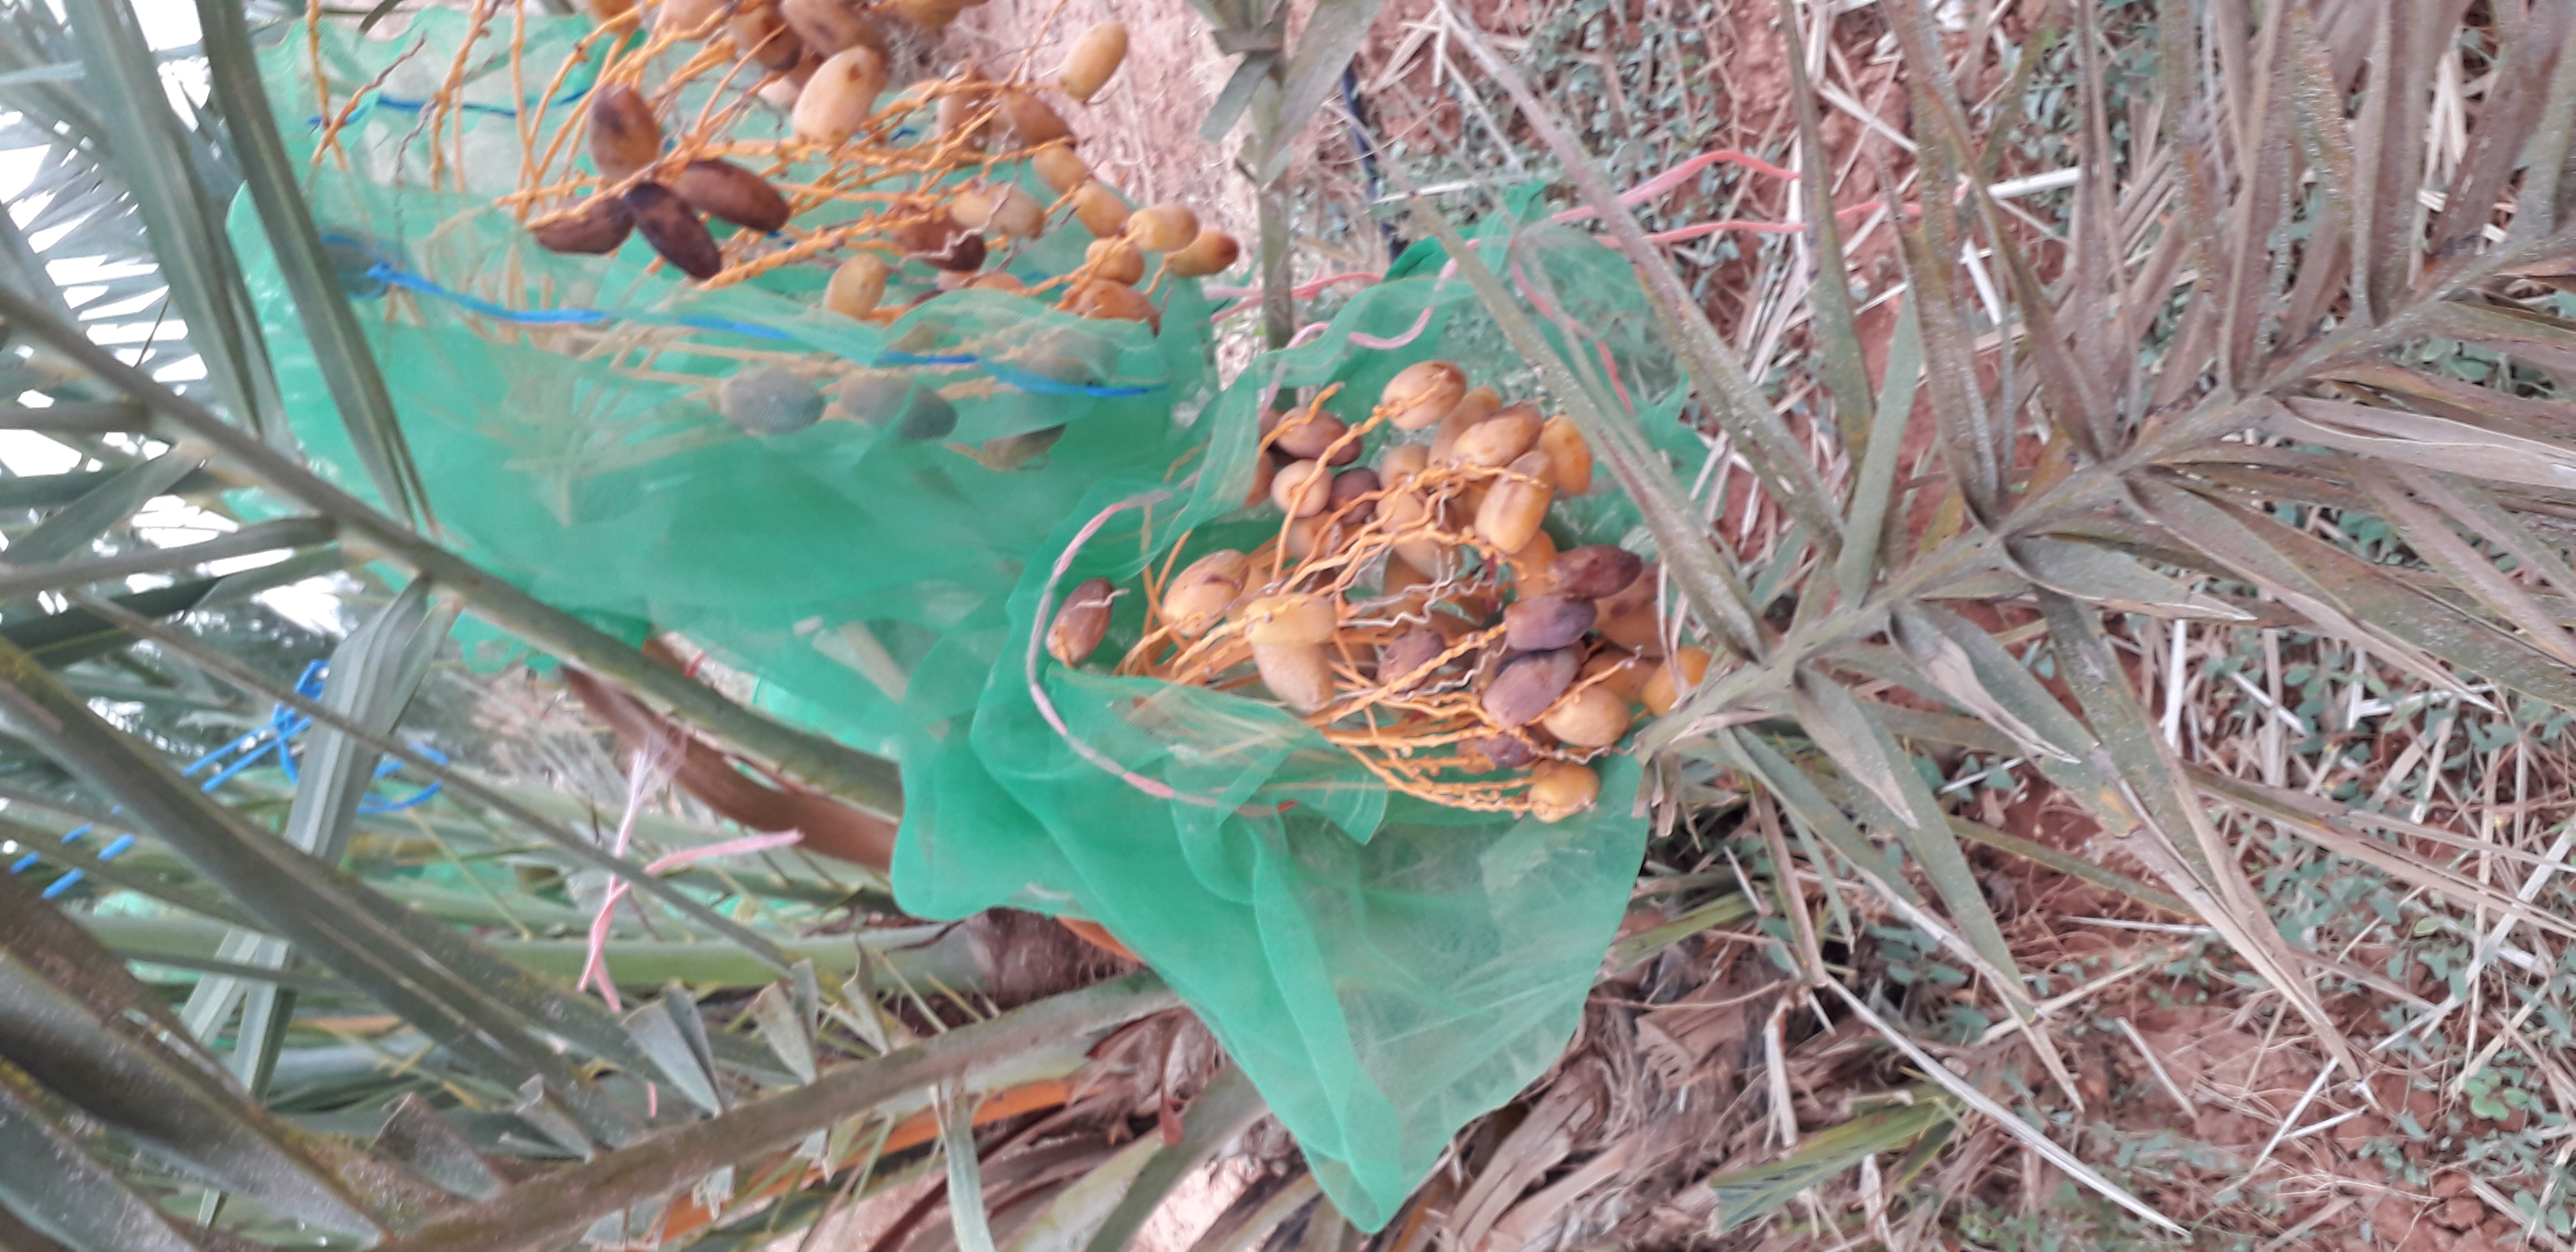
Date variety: Boumajhoul